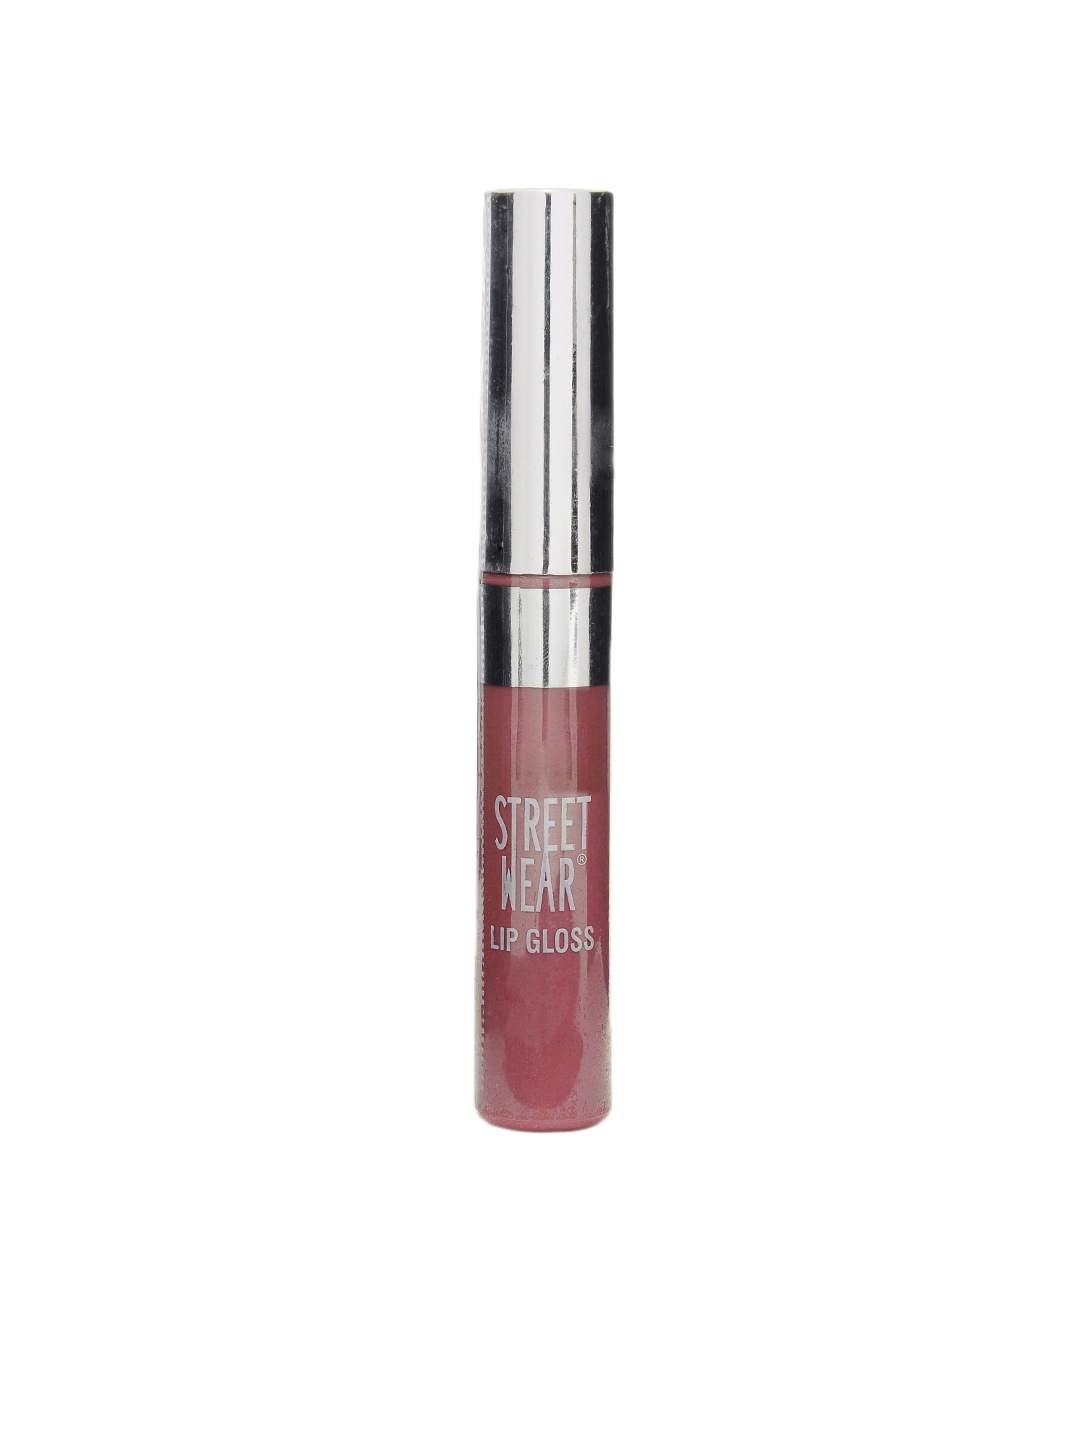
Streetwear Jelly Lip Gloss 17
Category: Personal Care / Lips / Lip Gloss
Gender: Women
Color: Pink
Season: Spring 2017
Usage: NA